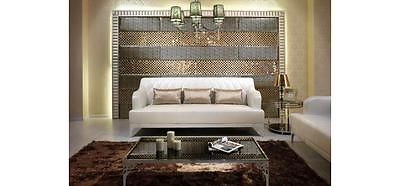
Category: sofa